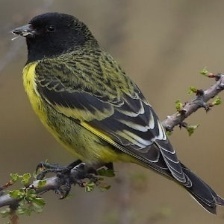
Species: ANDEAN SISKIN
Scientific name: SPINUS SPINESCENS